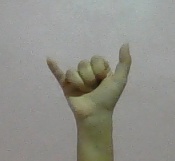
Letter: ya